Bertil Berthelsson

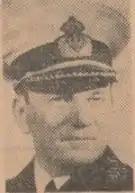
Berthelsson as Captain circa 1951-54.

Berthelsson's longing for a tour of sea duty was satisfied in the autumn of 1947, when he took over as destroyer division commander with base aboard . This annual command was followed by a year as captain of the cruiser . It was important to design the complex tactics of this newly built ship, which was conditioned by the many weapon systems on board. "Tre Kronor" was therefore allowed to act fairly independently under the command of the captain, during which Berthelsson was free to develop his thoughts on tactics and personnel care. Berthelsson's theoretical and practical knowledge of naval tactics was then used by placing him in the autumn of 1949 as head of the Weapons Control Office ("Stridsledningskontoret") of the Royal Swedish Naval Materiel Administration, where he served for two years, during which time he was appointed Captain in 1951. It was a time when Swedish naval ships was fully equipped with radar, both for reconnaissance, combat command and navigation as well as for weapons deployment in many different forms. Berthelsson's great interest in modern development led him to play a leading role in the introduction of the Decca Navigator System for hyperbole navigation in the southern Baltic Sea. The facilities were later transferred to the Swedish Maritime Administration. In the autumn of 1951, Berthelsson was appointed flag captain of the Coastal Fleet, whose commander was Rear Admiral Stig H:son Ericson. This marked the beginning of what was called the "cruiser era" in the Swedish Navy, which came to be about a decade old. During this time, the "squadron tactic" was created, which involved a concentrated attack with at least two squadrons, composed of cruisers, destroyers and torpedo boats.